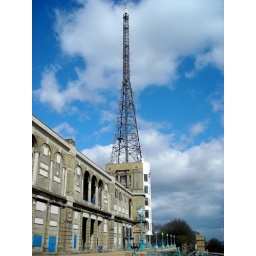
The south-east tower of Alexandra Palace, where the world's first television signal was broadcasted from by the BBC.